Lioré et Olivier LeO H-43

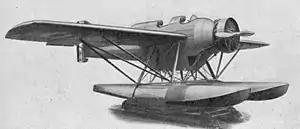

The Lioré et Olivier LeO H-43 was a reconnaissance seaplane produced in France in the 1930s. It was a strut-braced, mid-wing monoplane of largely conventional design, provided with an observation balcony underneath the fuselage. It was designed to be launched by catapult from warships and, after a first flight in 1934, trials were conducted on board "Commandant Teste".